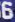
Number: 6